North-East Region, Singapore

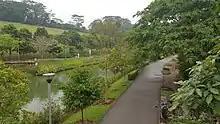
Pathway at Punggol Waterway Park

Sengkang General Hospital is the largest hospital in the region. The 1000-bed hospital was opened on the 18th of August 2018 and is managed by SingHealth. Other hospitals in the North-East region include Ang Mo Kio - Thye Hua Kwan Hospital, Bright Vision Hospital and Sengkang Community Hospital, which is attached to Sengkang General Hospital.